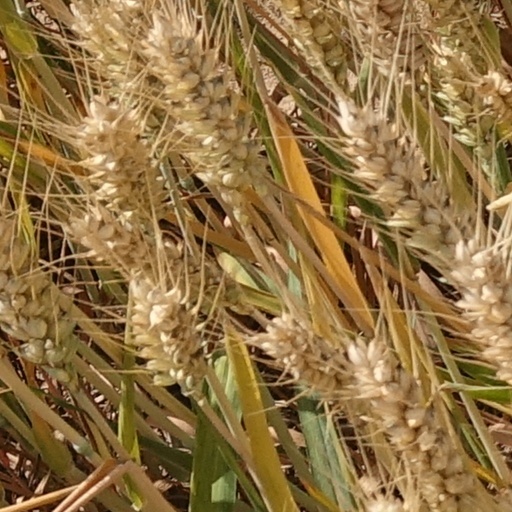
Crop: wheat